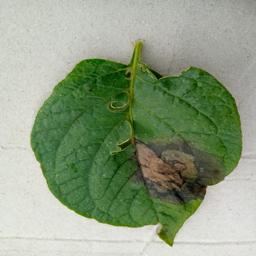
Etiqueta: Late Blight